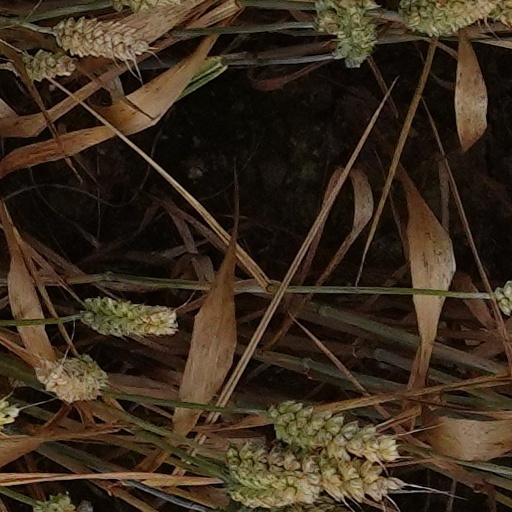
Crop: wheat